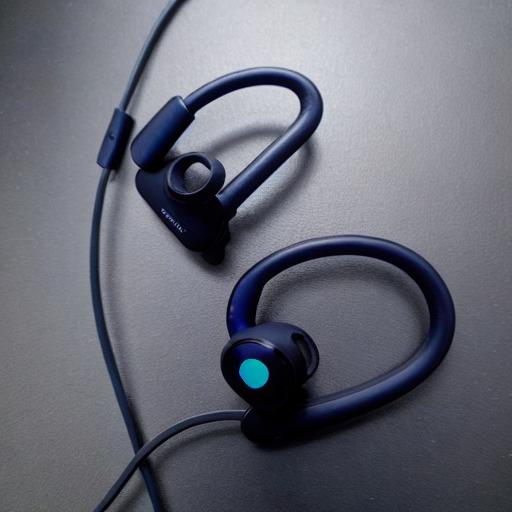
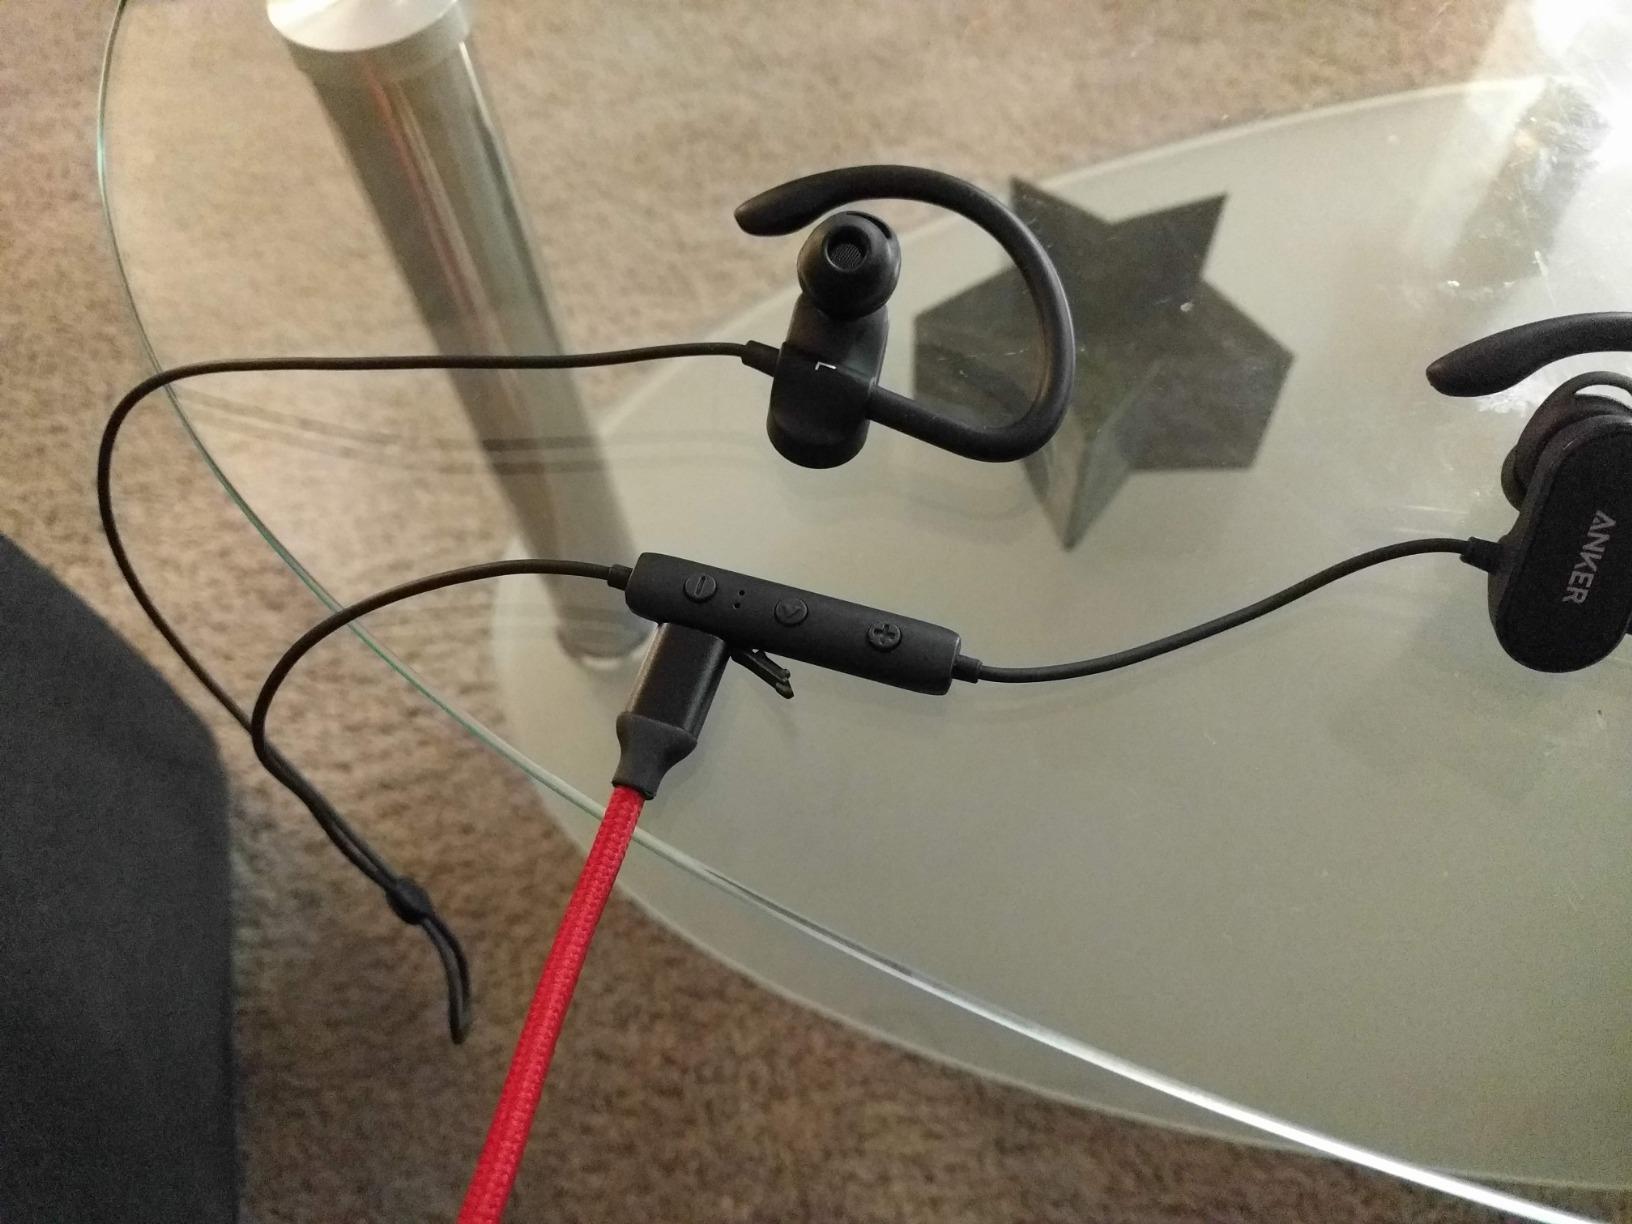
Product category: headphones
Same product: no